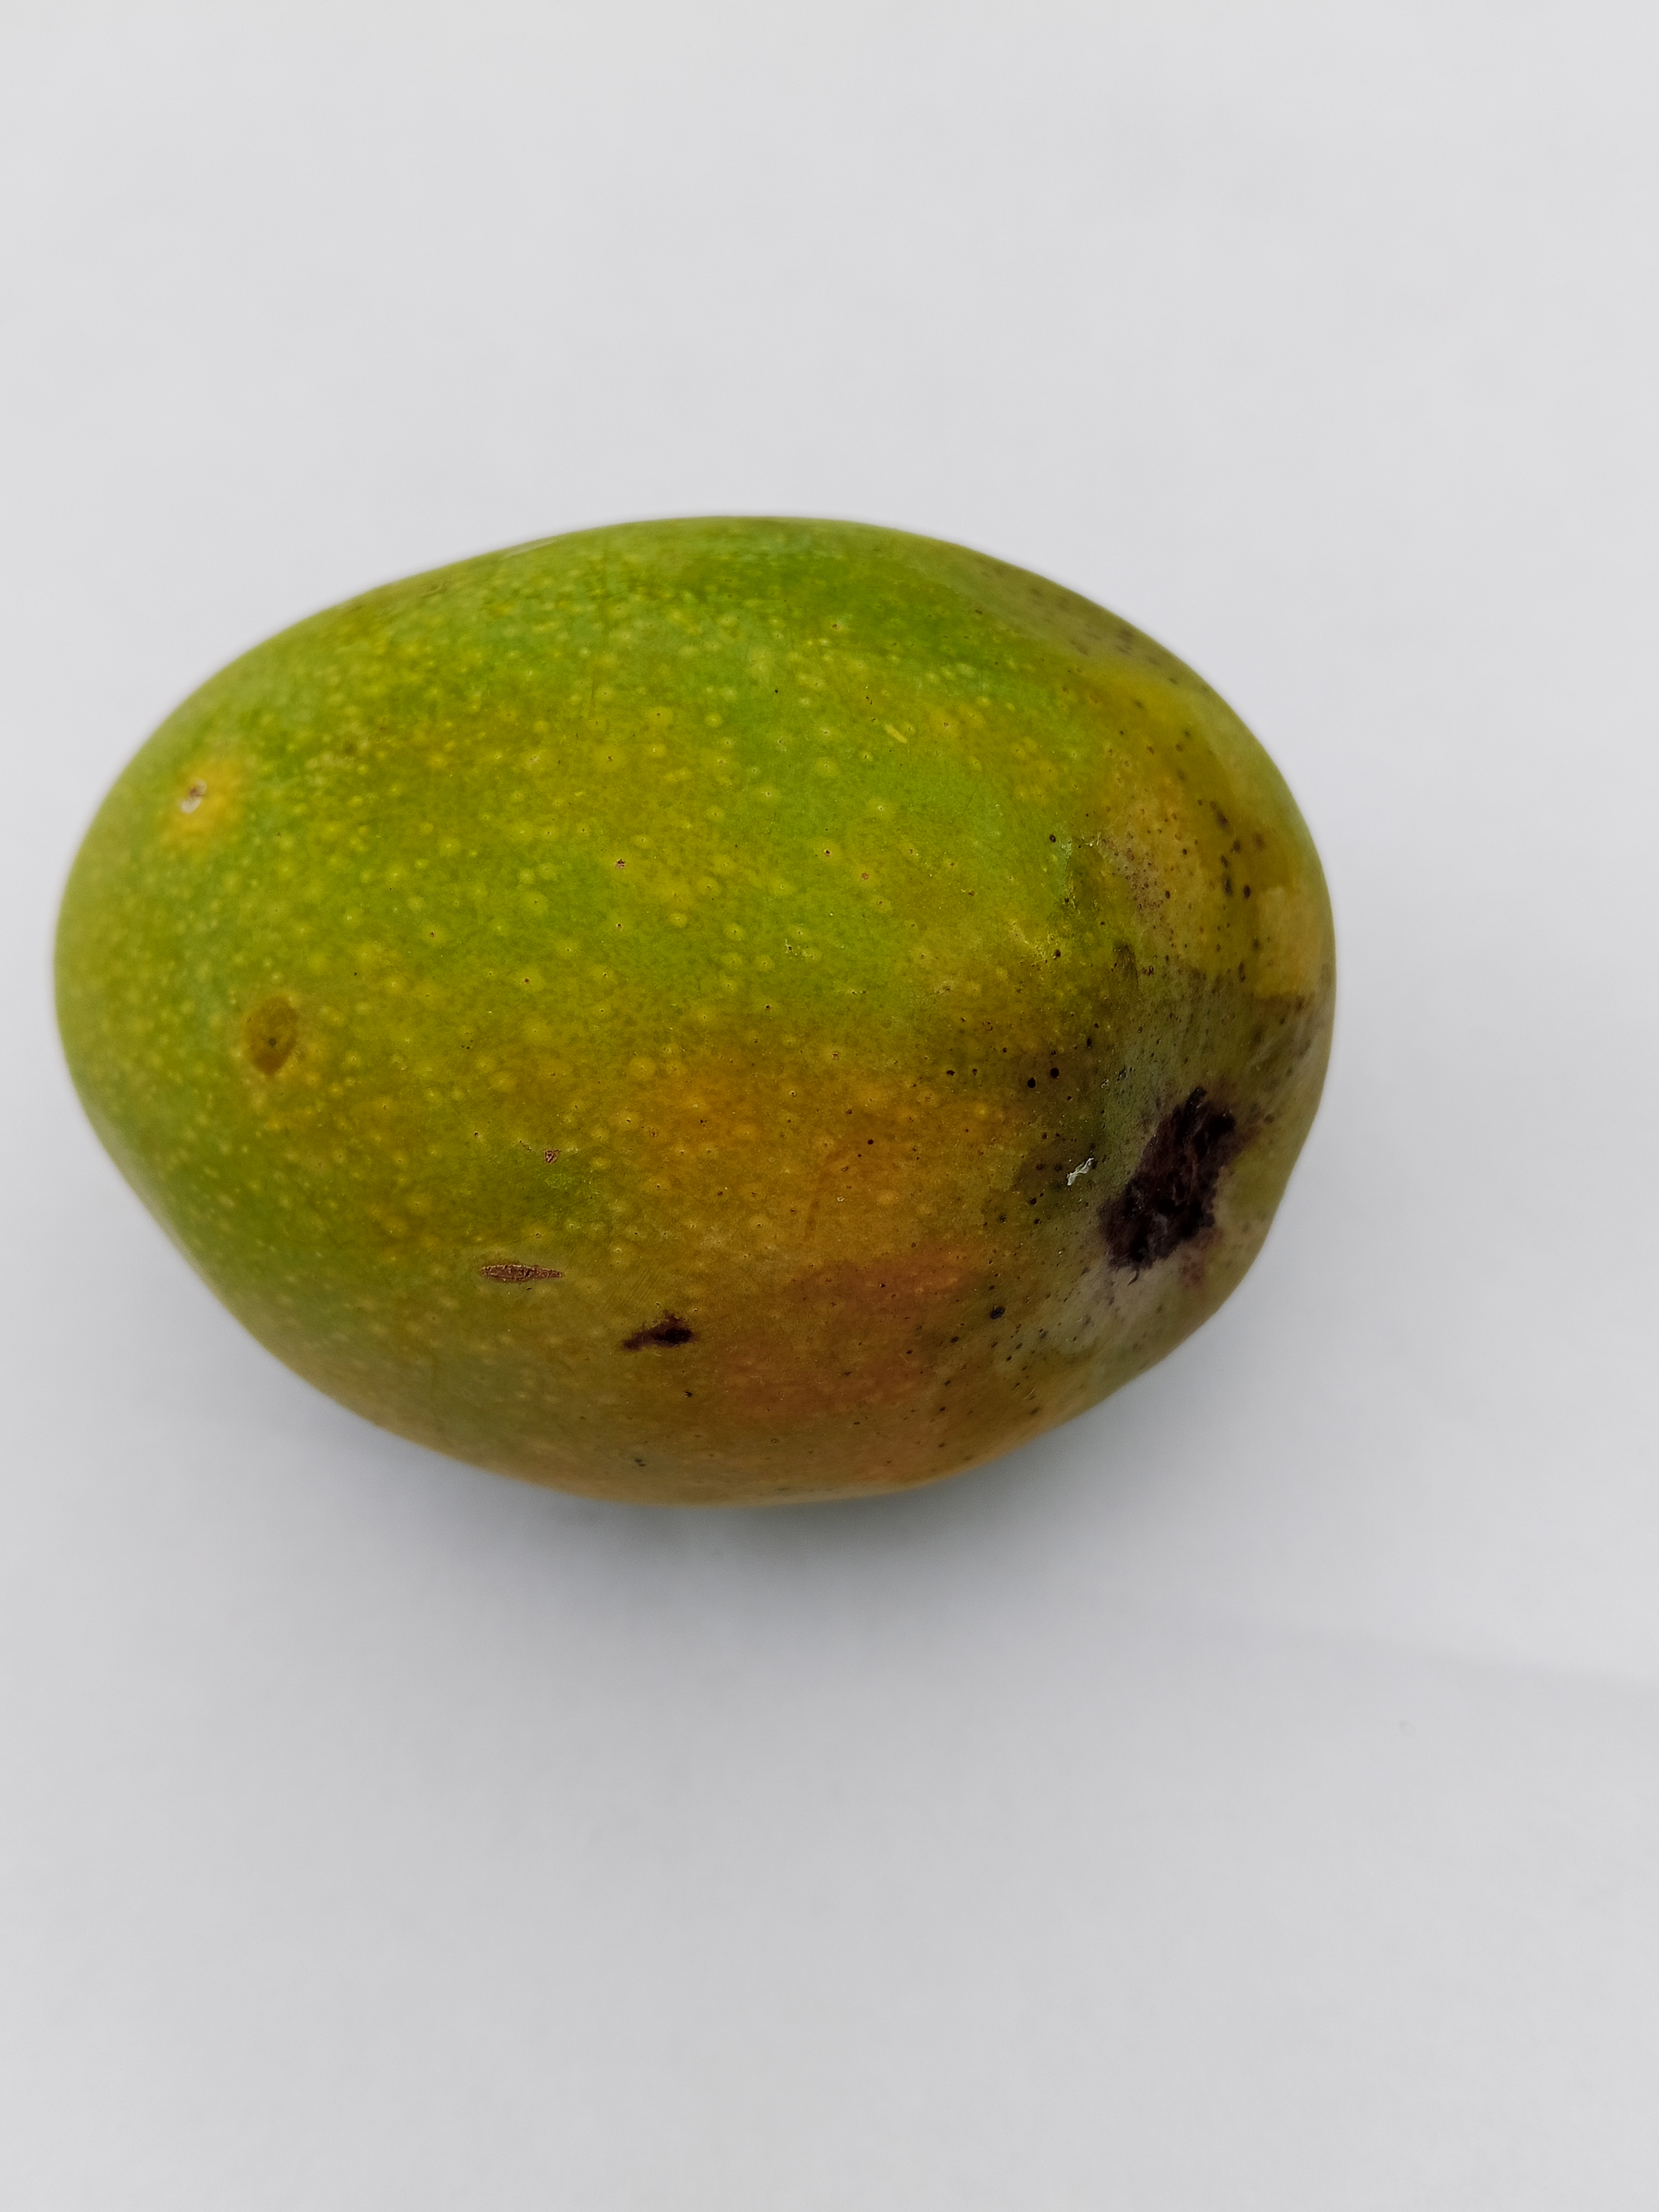
Mango variety: Himsagar